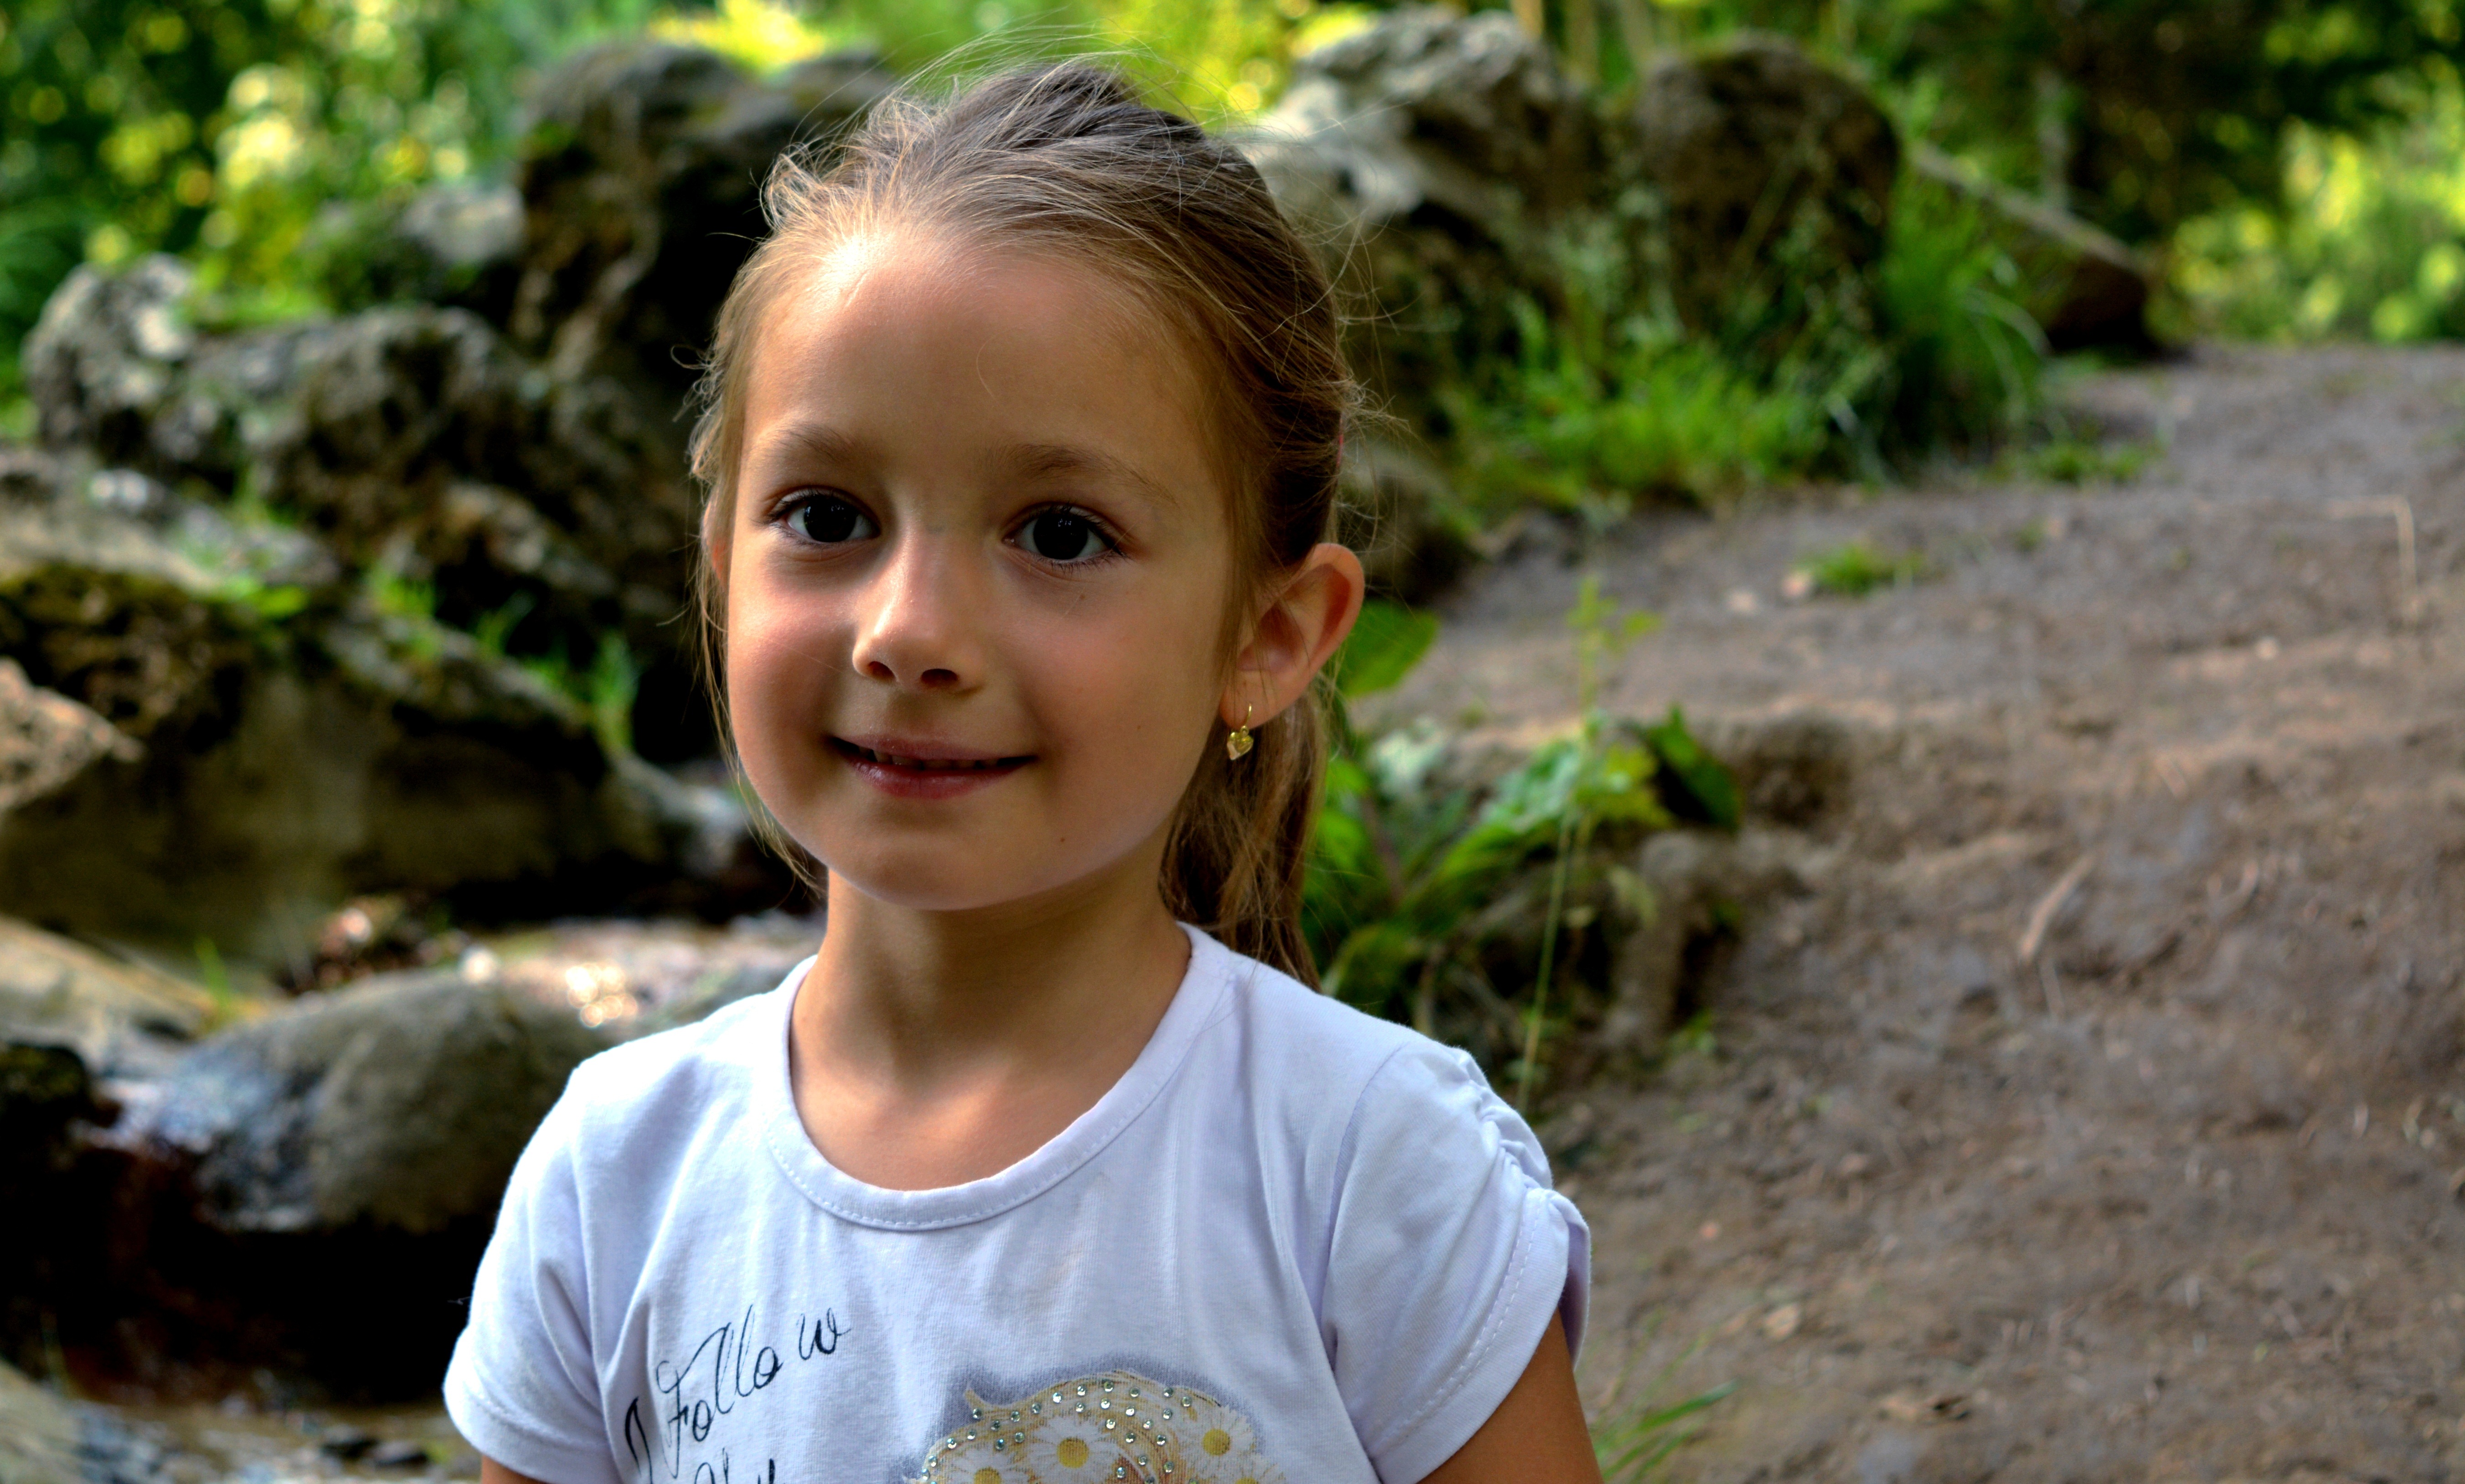
person, people, girl, flower, portrait, spring, child, facial expression, smile, outdoors, happiness, infant, toddler, eye, portrait photography